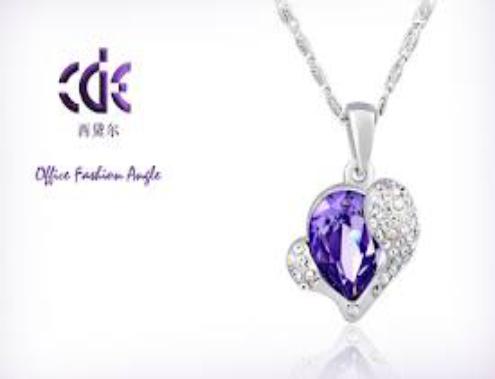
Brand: CDELALA
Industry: Clothes